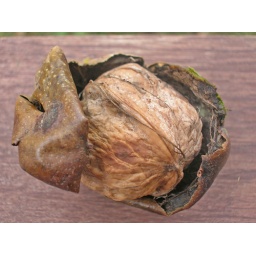
there was a walnut tree in the grounds of the house in Provence